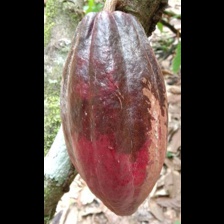
Label: phytophthora